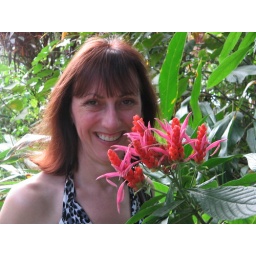
Sonj admiring some very cool flora and fauna in the Rain Forest